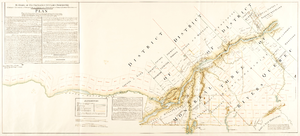
Carte de Gale et Duberger - info
Les districts électoraux du Bas-Canada sont les divisions territoriales représentées par les députés de la Chambre d'assemblée du Bas-Canada. Ils sont créés par l'Acte constitutionnel de 1791, ordonnant l'établissement de la première assemblée élue de l'histoire du Québec.
La province du Bas-Canada est une colonie de l'Amérique du Nord britannique qui exista de 1791 à 1841. La colonie est créée par l'Acte constitutionnel adopté par le Parlement britannique qui divise le territoire appelé jusqu'en 1791 Province de Québec en deux entités : le Bas et le Haut-Canada en réponse à la Guerre d'indépendance des États-Unis.
La carte de Gale et Duberger dont le titre est « Plan of part of the province of Lower Canada » est une carte géographique d'une partie de la province du Bas-Canada dressée par les majors Samuel Gale et Jean-Baptiste Duberger en 1795.
Le comté de Buckinghamshire fut un comté créé et divisé en Canton, chacun d'une superficie de 100 milles carrés. Par le gouvernement colonial du Bas-Canada après la Révolution américaine. Sur un territoire d'une superficie d'environ quatre millions d'acres, s'étendant des seigneuries au sud du fleuve Saint-Laurent jusqu'aux frontières américaines et de la Rivière Richelieu à la Rivière Chaudière. Le comté de Buckinghamshire, était destinée «à tous ceux qui désirent s'établir sur les terres de la Couronne dans la Province du Bas-Canada».
Cet article traite des événements qui se sont produits durant l'année 1795 au Canada.